Grand Serail of Aleppo

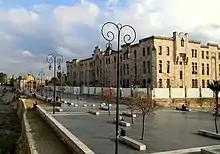
The Serail in 2011

The idea for the construction of a new government house came when the State of Aleppo was declared by the French General Henri Gouraud in September 1920. However, the construction started only in 1928, after the formation of the Syrian state under the French mandate. The serail was designed by the Syrian-Armenian architect "Kegham Akgulian", and the construction was carried out under the supervision of another Syrian-Armenian engineer "Kevork Baboyan".